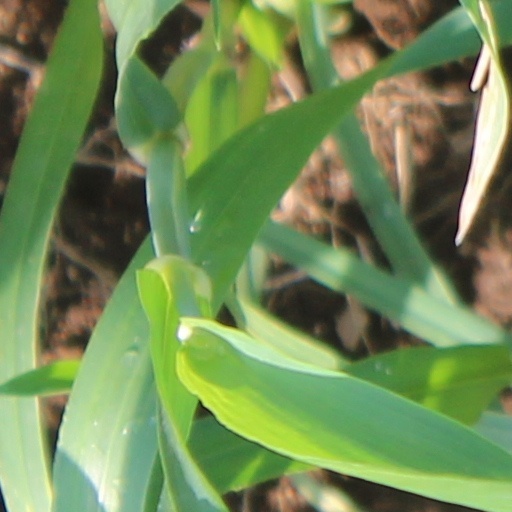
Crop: wheat